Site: brandenburg
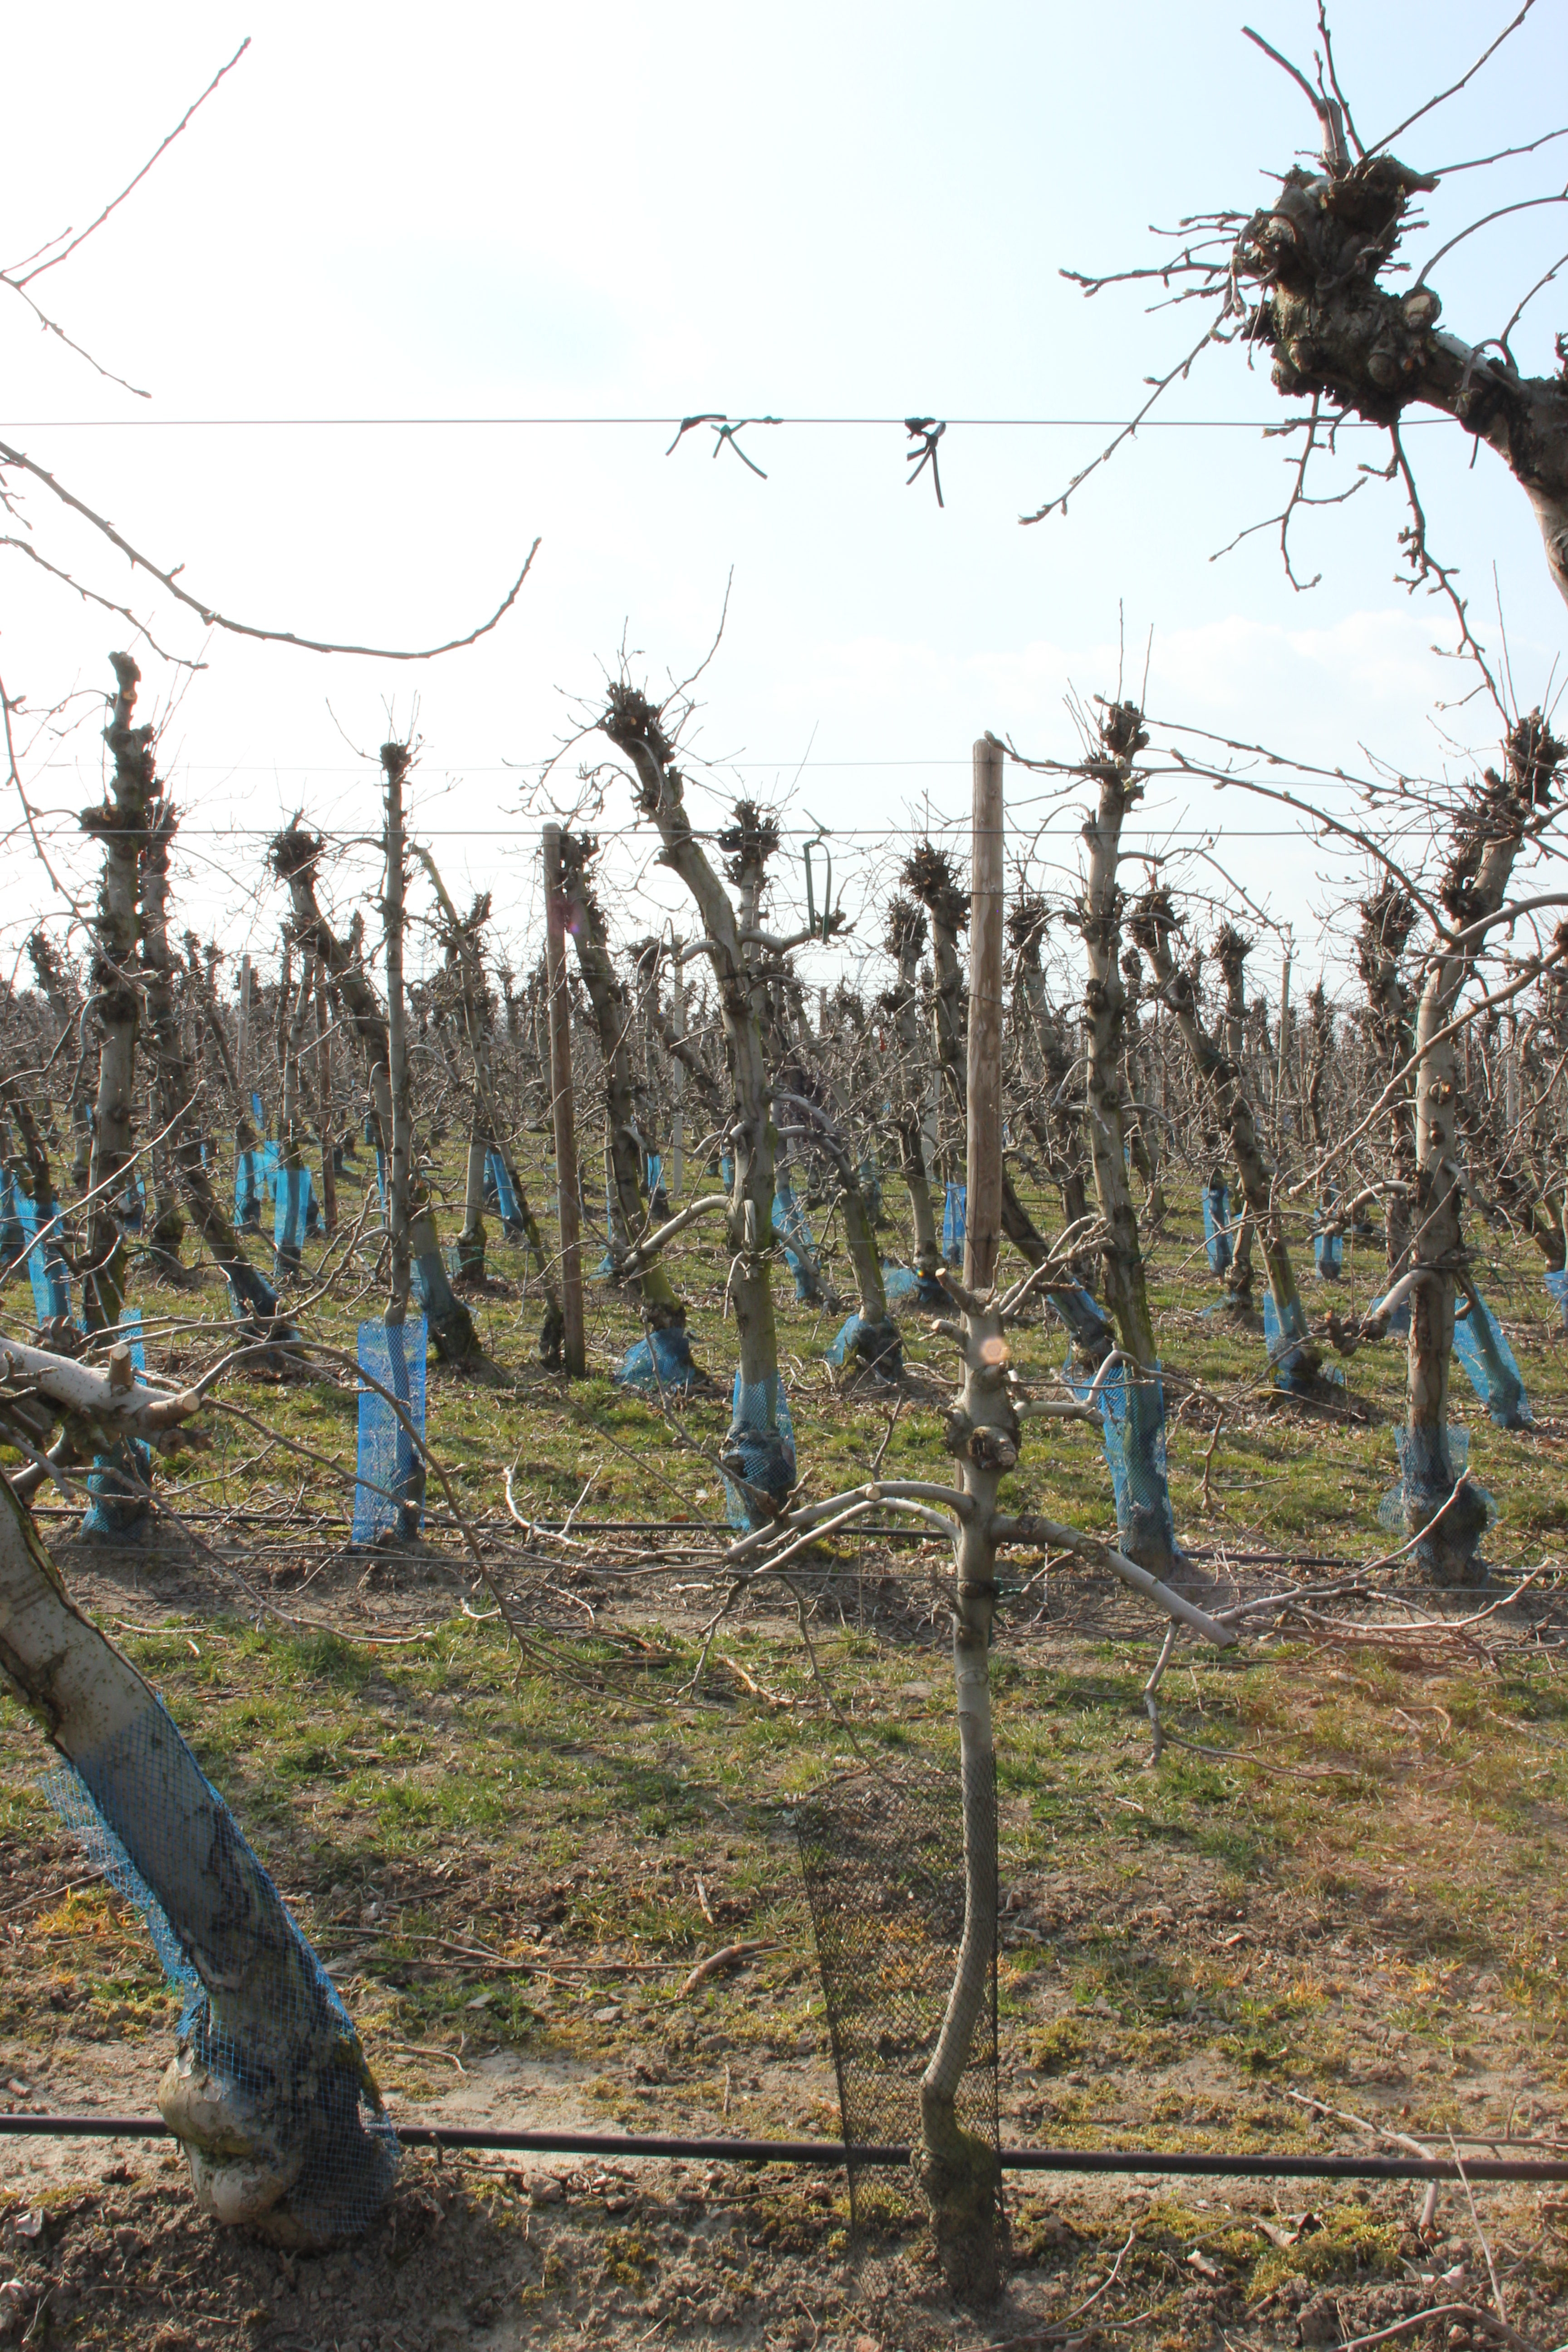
Growth stage (BBCH 03): Bud development